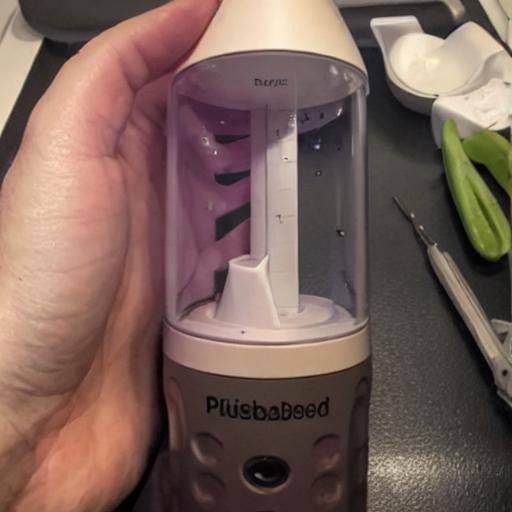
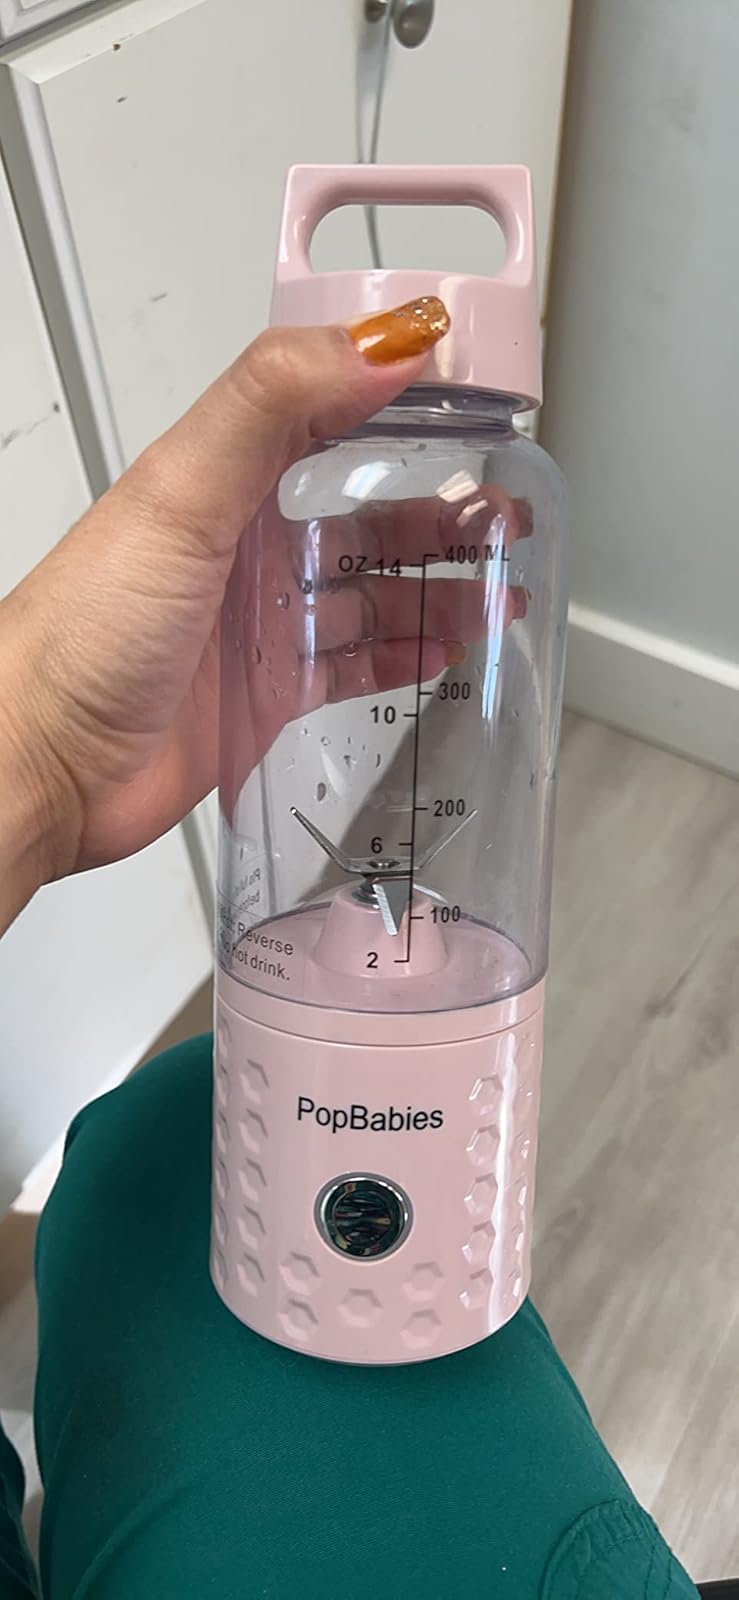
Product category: items_blender
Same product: no